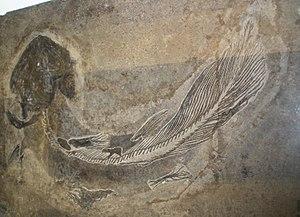
Les Coelacanthiformes, Cœlacanthiformes, ou Cœlacanthes sont un ordre de poissons sarcoptérygiens. Il en existe de nombreux fossiles et deux espèces vivantes connues du genre Latimeria. Ils n'ont que peu évolué morphologiquement depuis 350 millions d'années et ressemblent aux ancêtres aquatiques des vertébrés terrestres. Ils possèdent une poche de gaz avec des parois épaisses qui est le vestige d'un poumon ancestral utilisé lorsque leurs ancêtres vivaient non pas dans les grands fonds, à 100 m ou plus, mais plus proche de la surface, tant dans les eaux marines que douces. Cette caractéristique, ainsi que la forme et le mouvement de ses nageoires l'ont souvent vu qualifier — à tort — de « fossile vivant » ; il est à noter que les appellations, plus techniques, de forme panchronique ou forme transitionnelle, sont tout aussi fautives.